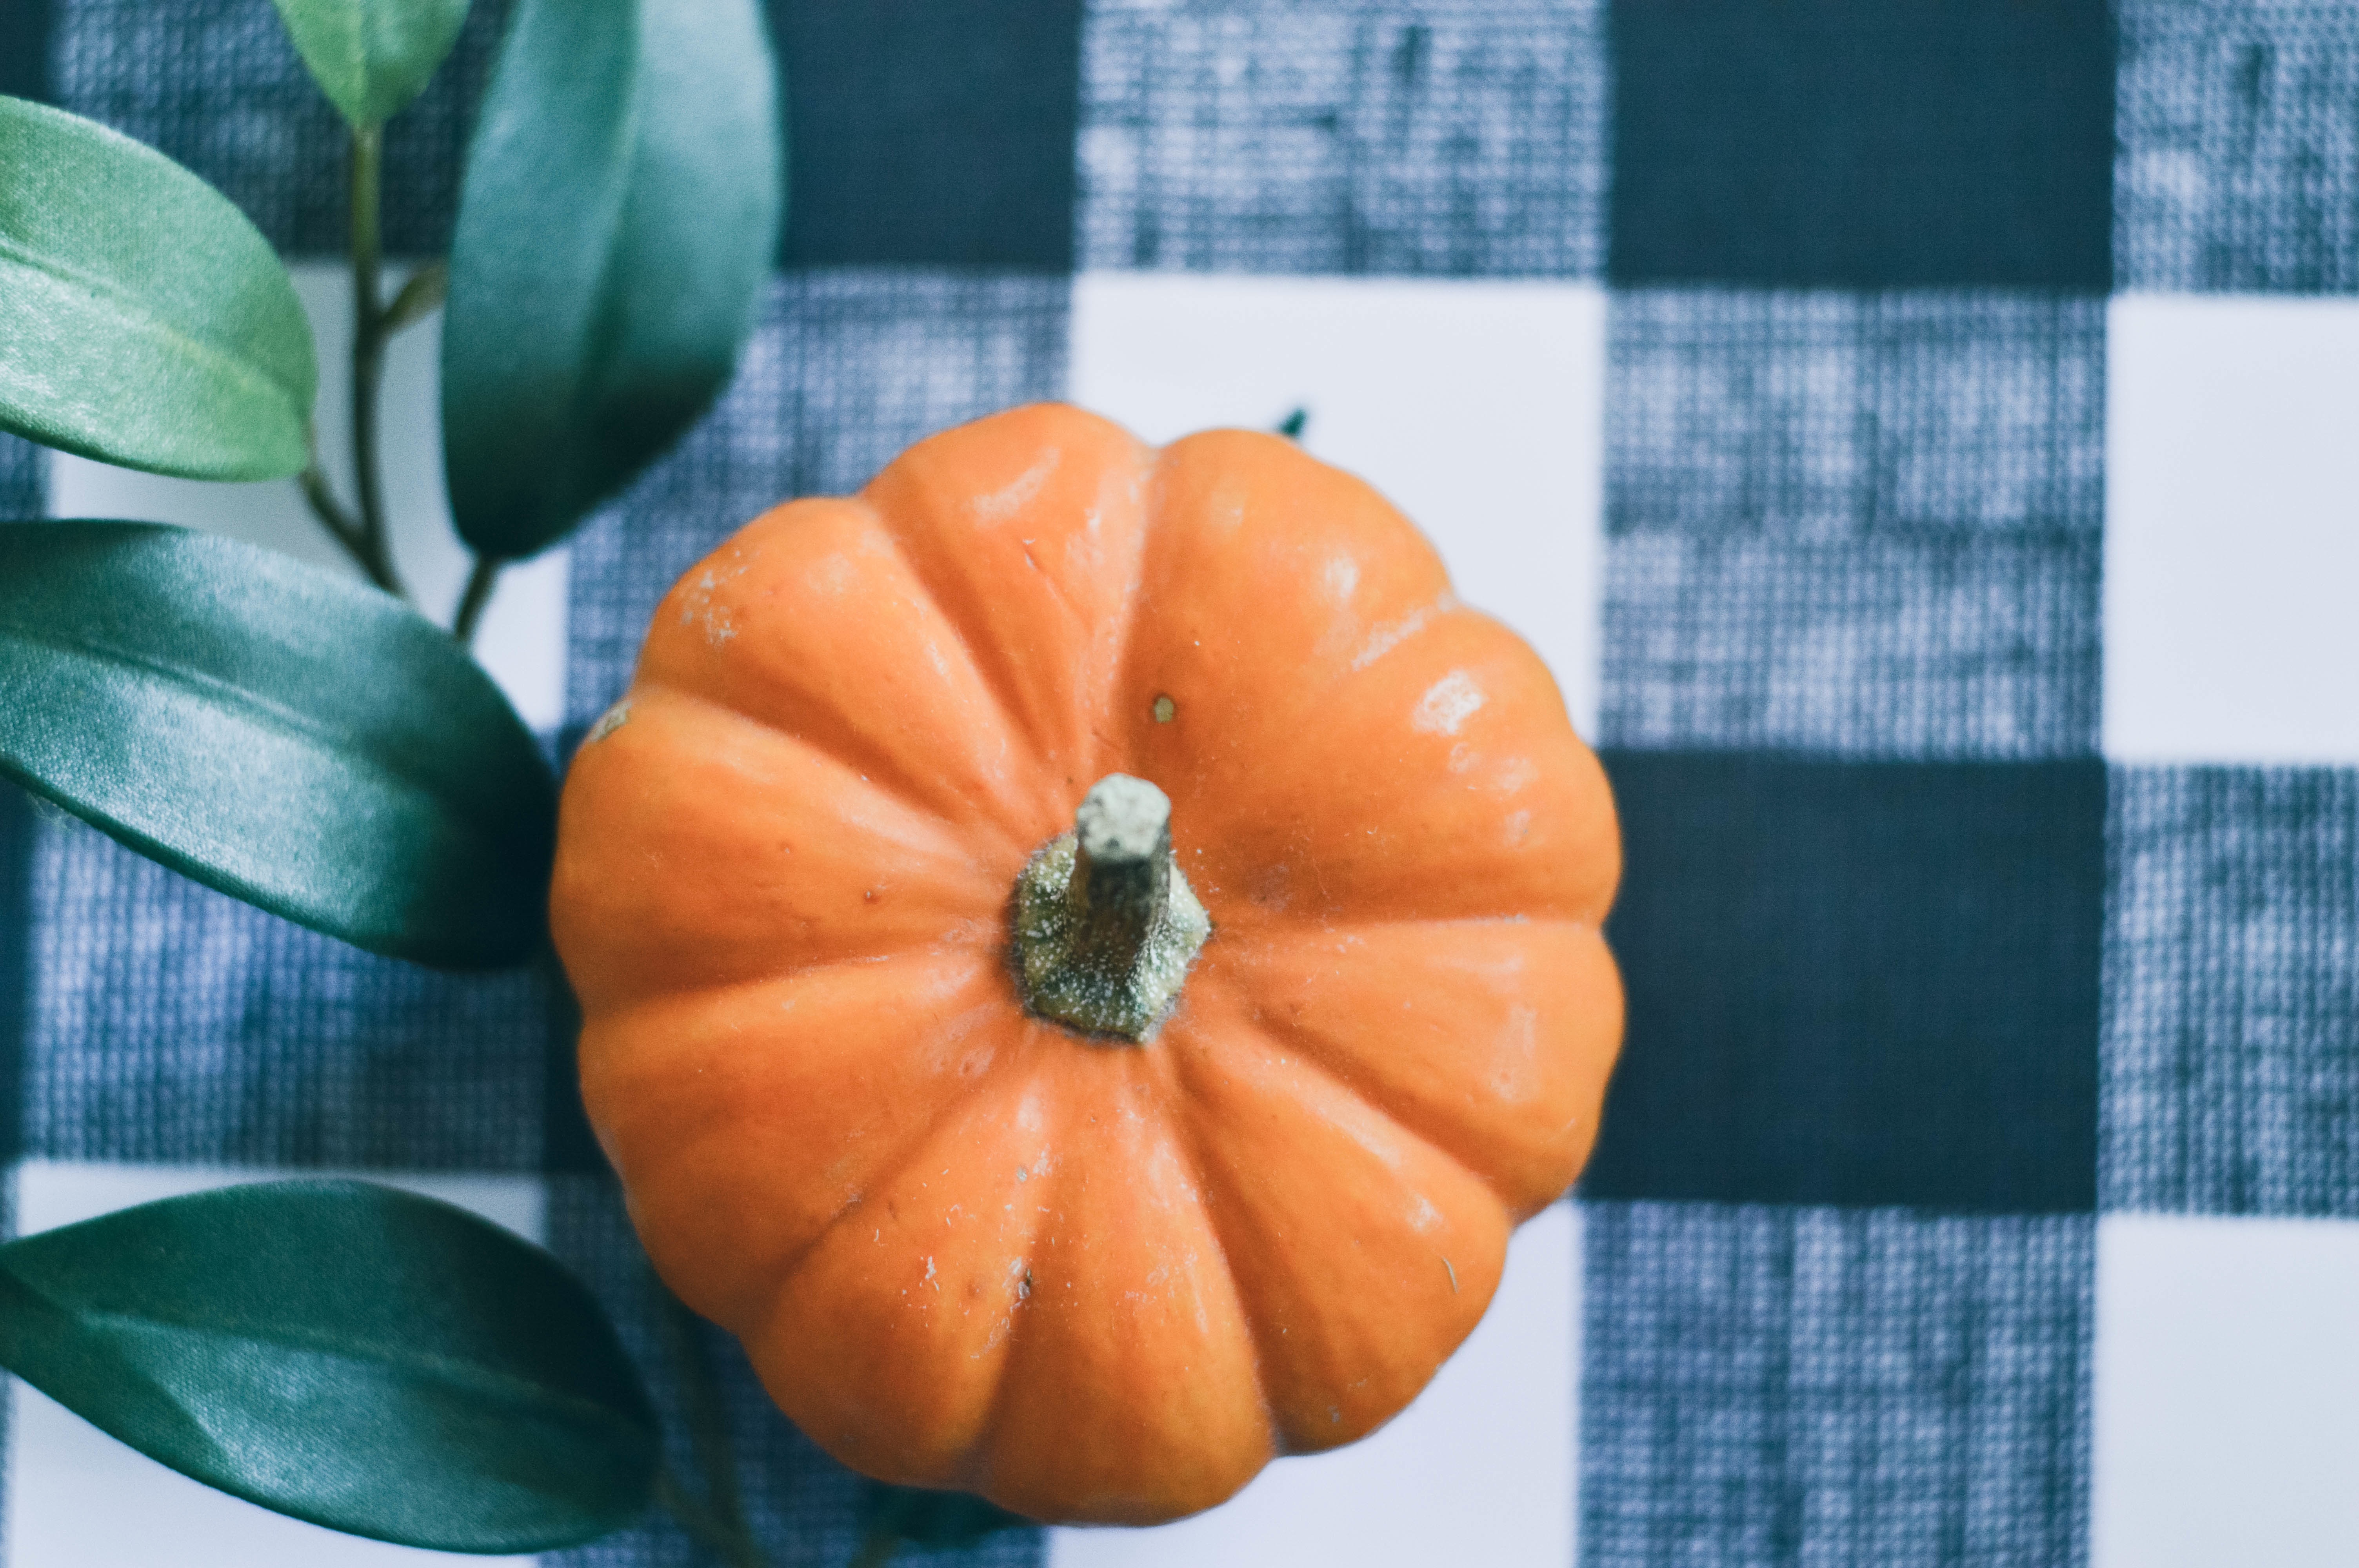
plant, fruit, leaf, flower, food, produce, vegetable, pumpkin, blue, flowering plant, land plant